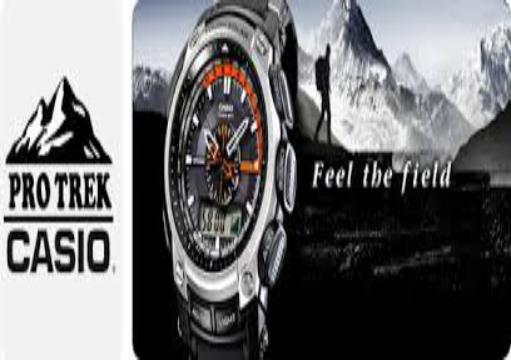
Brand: Casio
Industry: Clothes